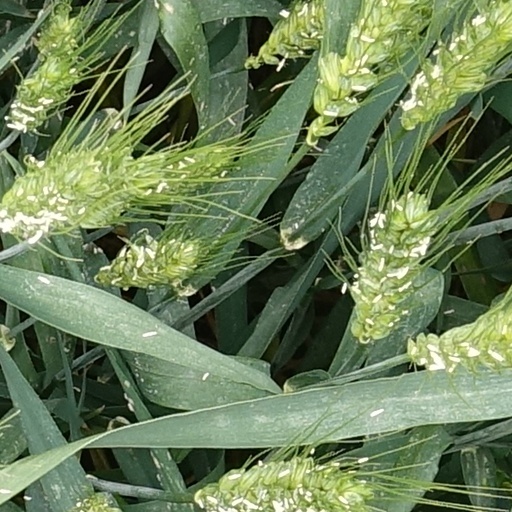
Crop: wheat